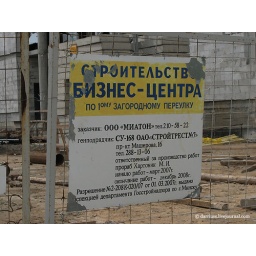
New office tower near &amp;quot;Molodezhnaya&amp;quot; subway station, Minsk, August 9, 2008.